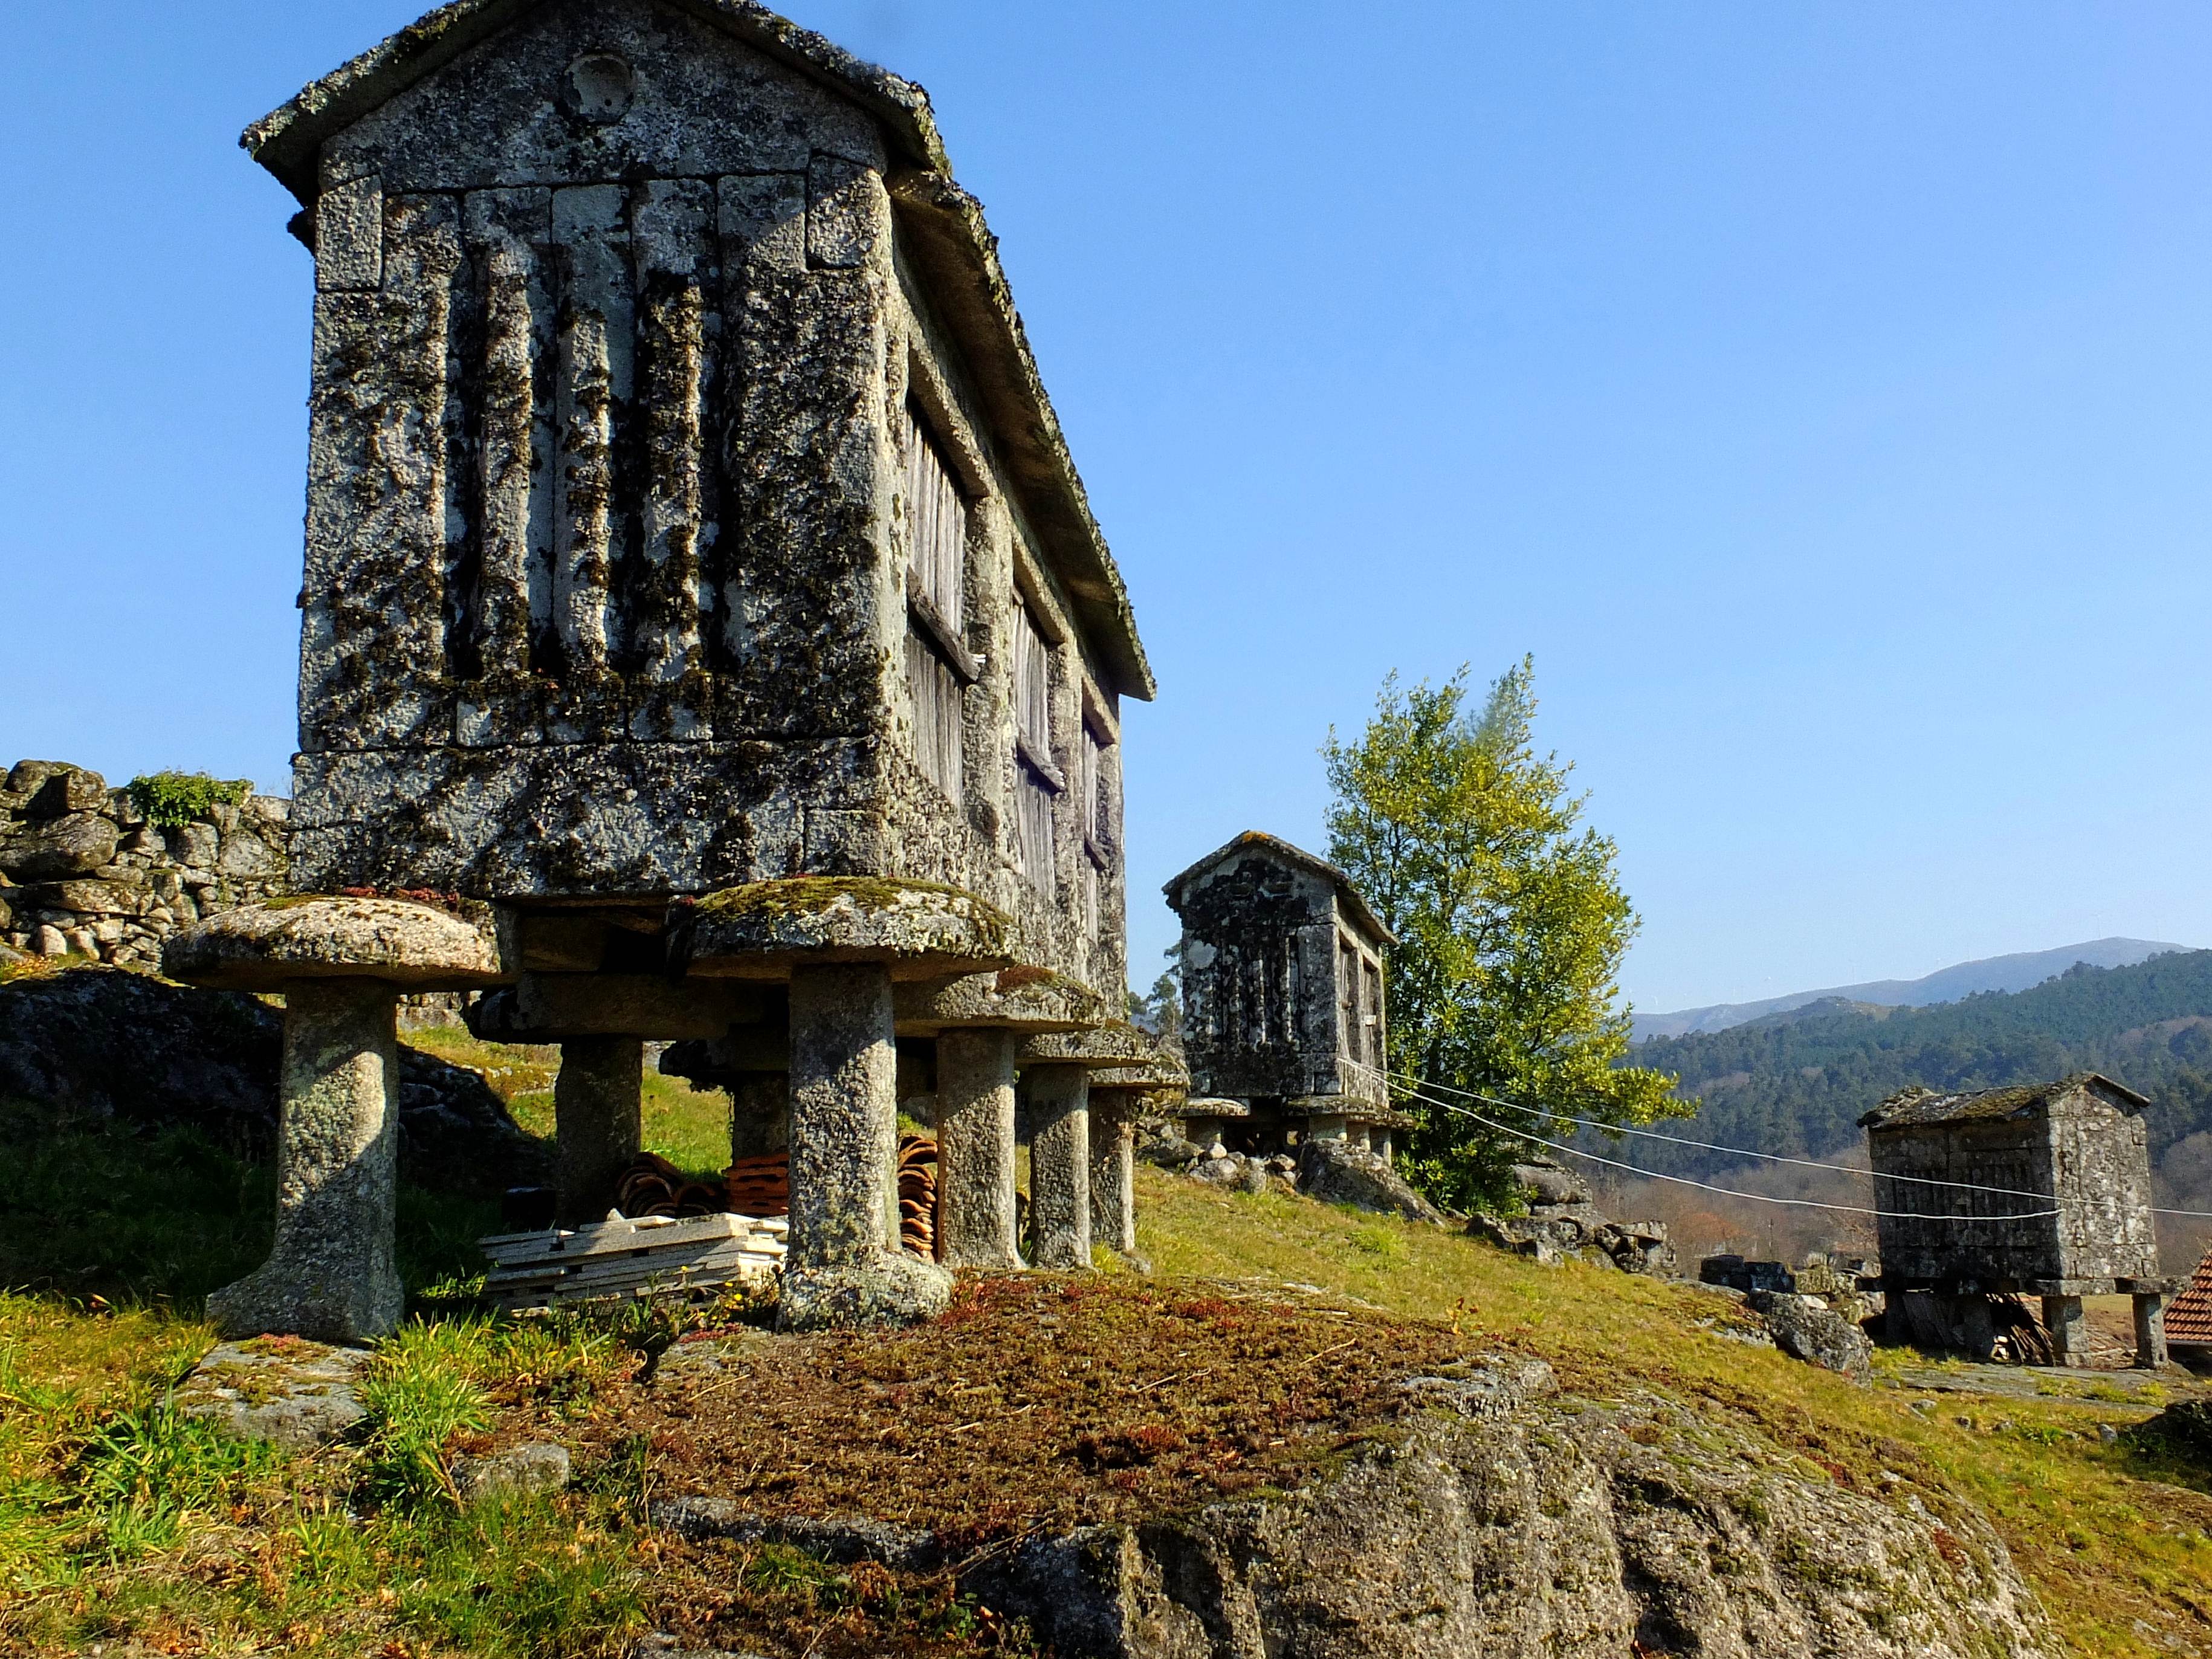
building, village, landmark, church, chapel, fortification, tourism, place of worship, spain, temple, ruins, monastery, galicia, pontevedra, espana, ggl1, gaby1, fujifilmxs1, canastros, horreos, rural area, archaeological site, unesco world heritage site, historic site, ancient history